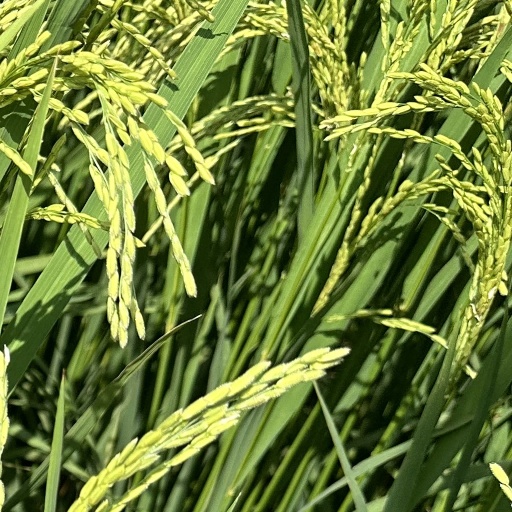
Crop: rice